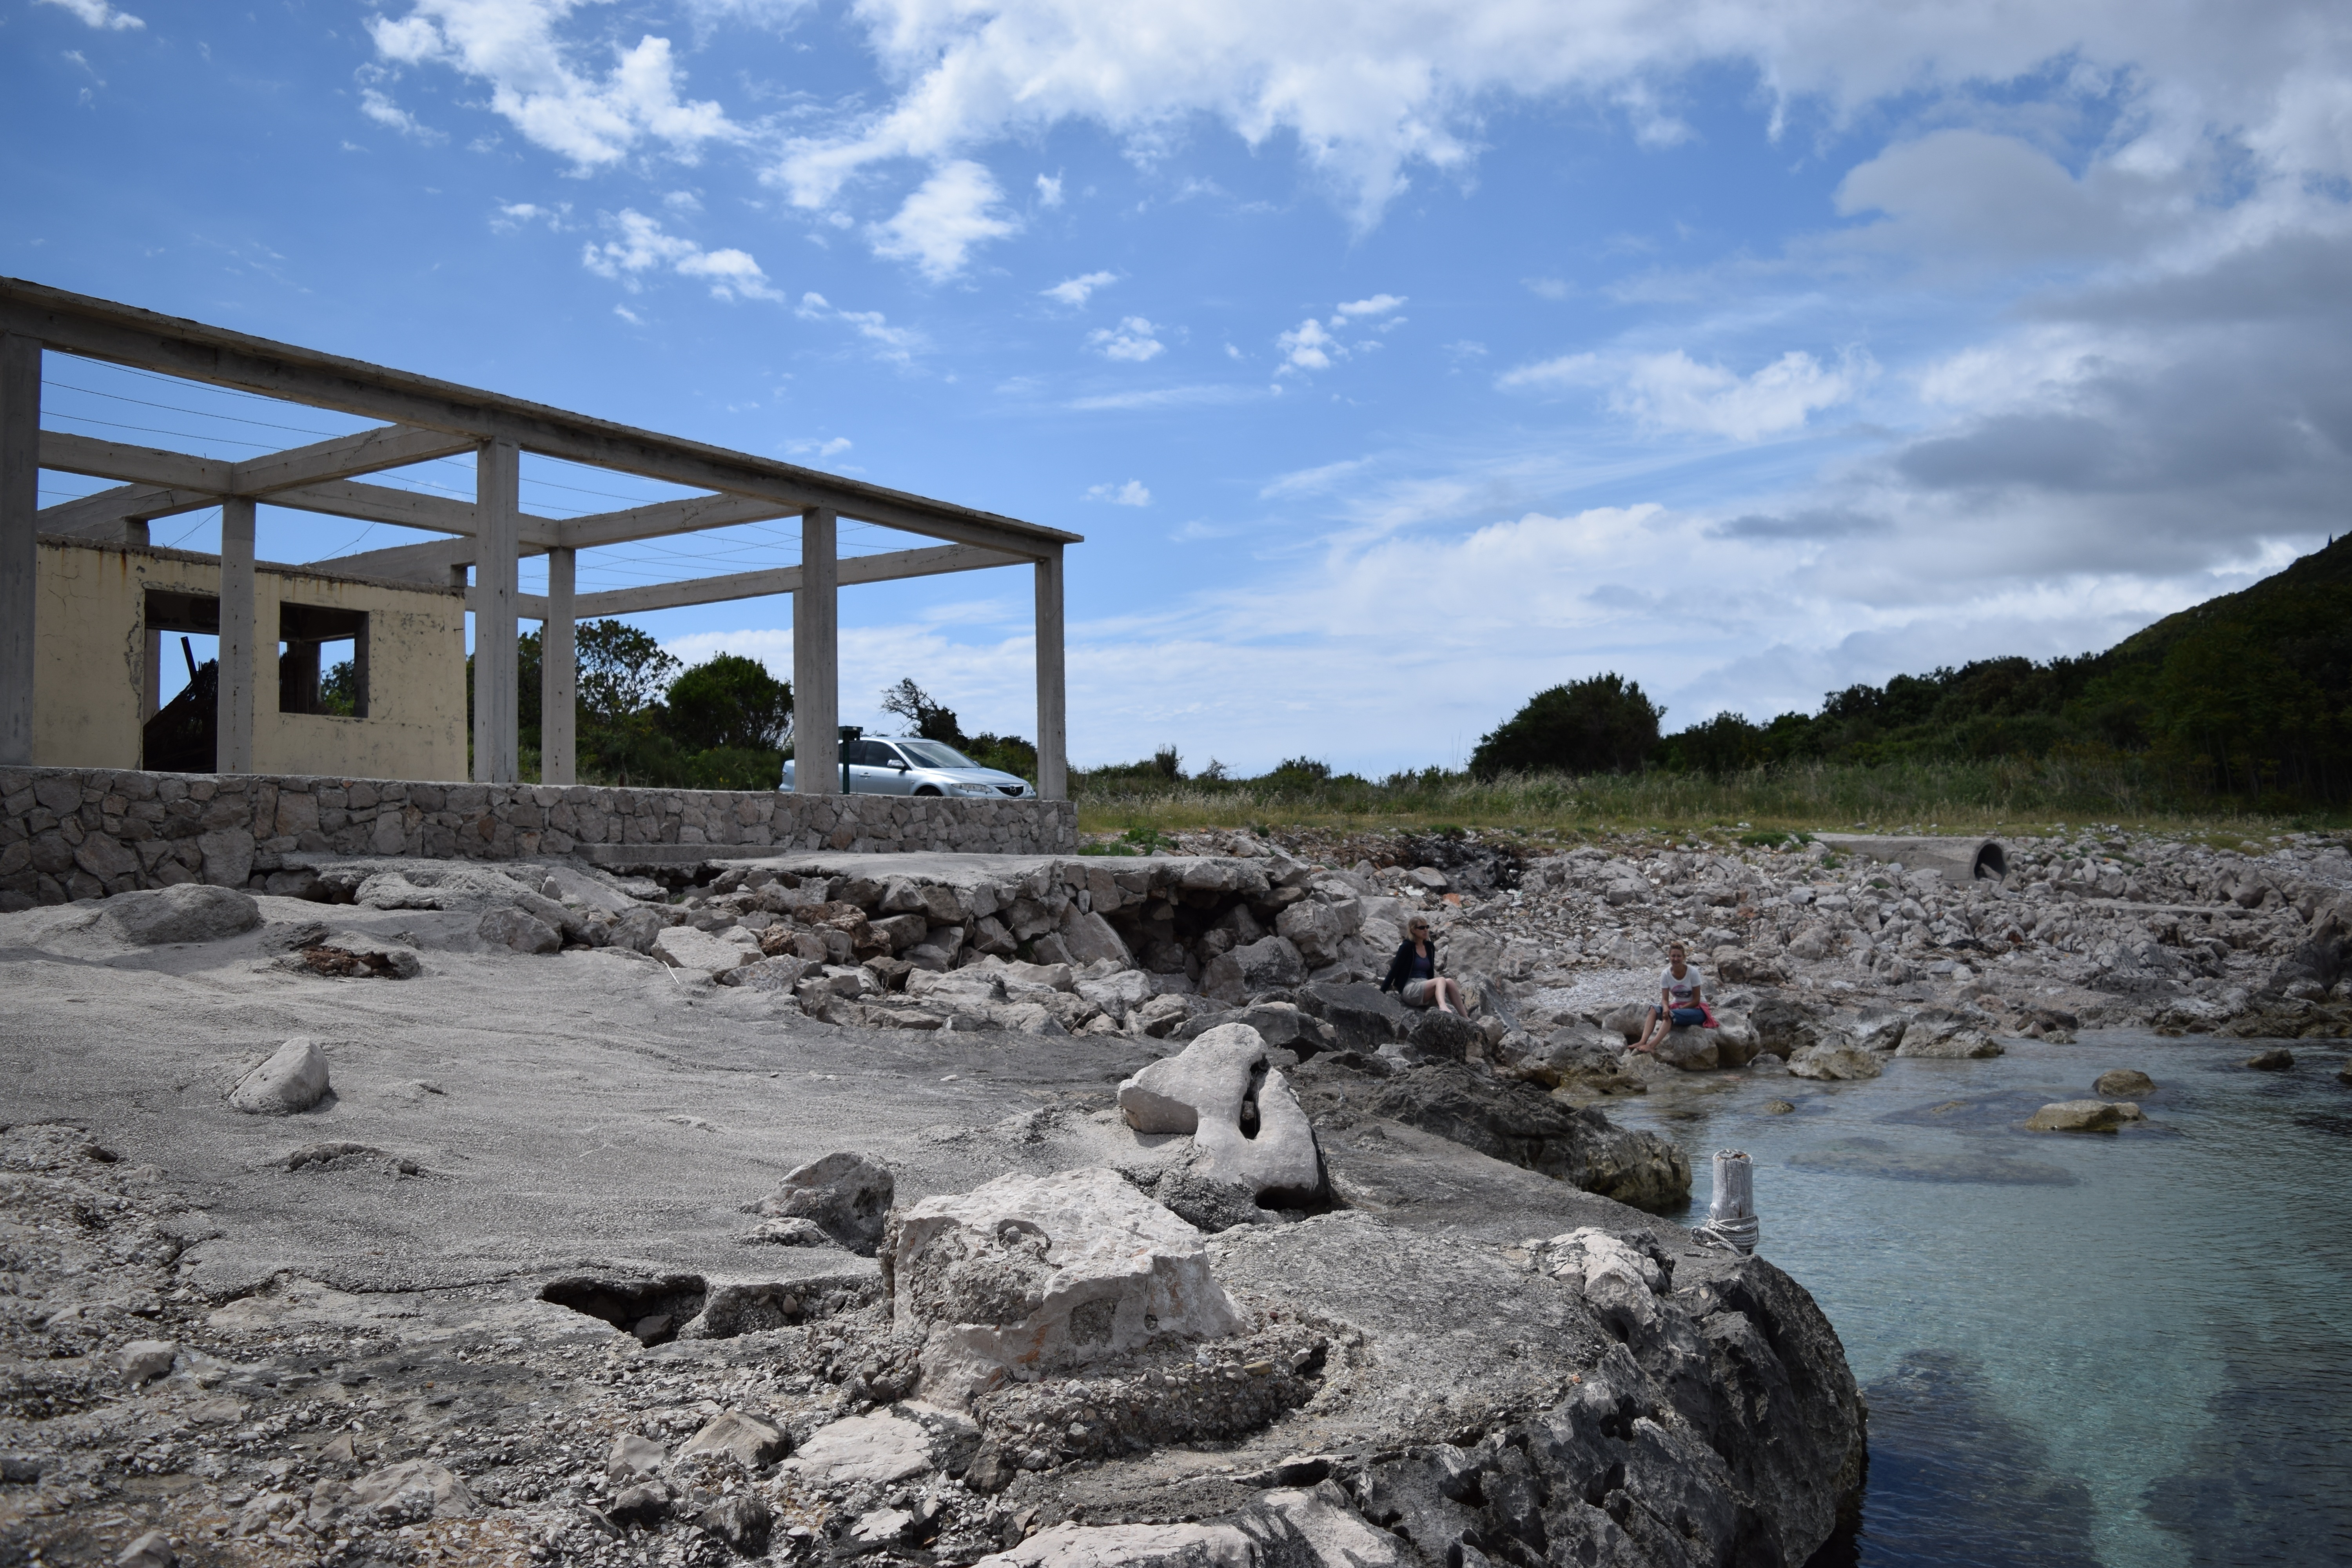
beach, landscape, sea, coast, water, nature, outdoor, rock, cloud, sky, shore, desolate, blue, ruins